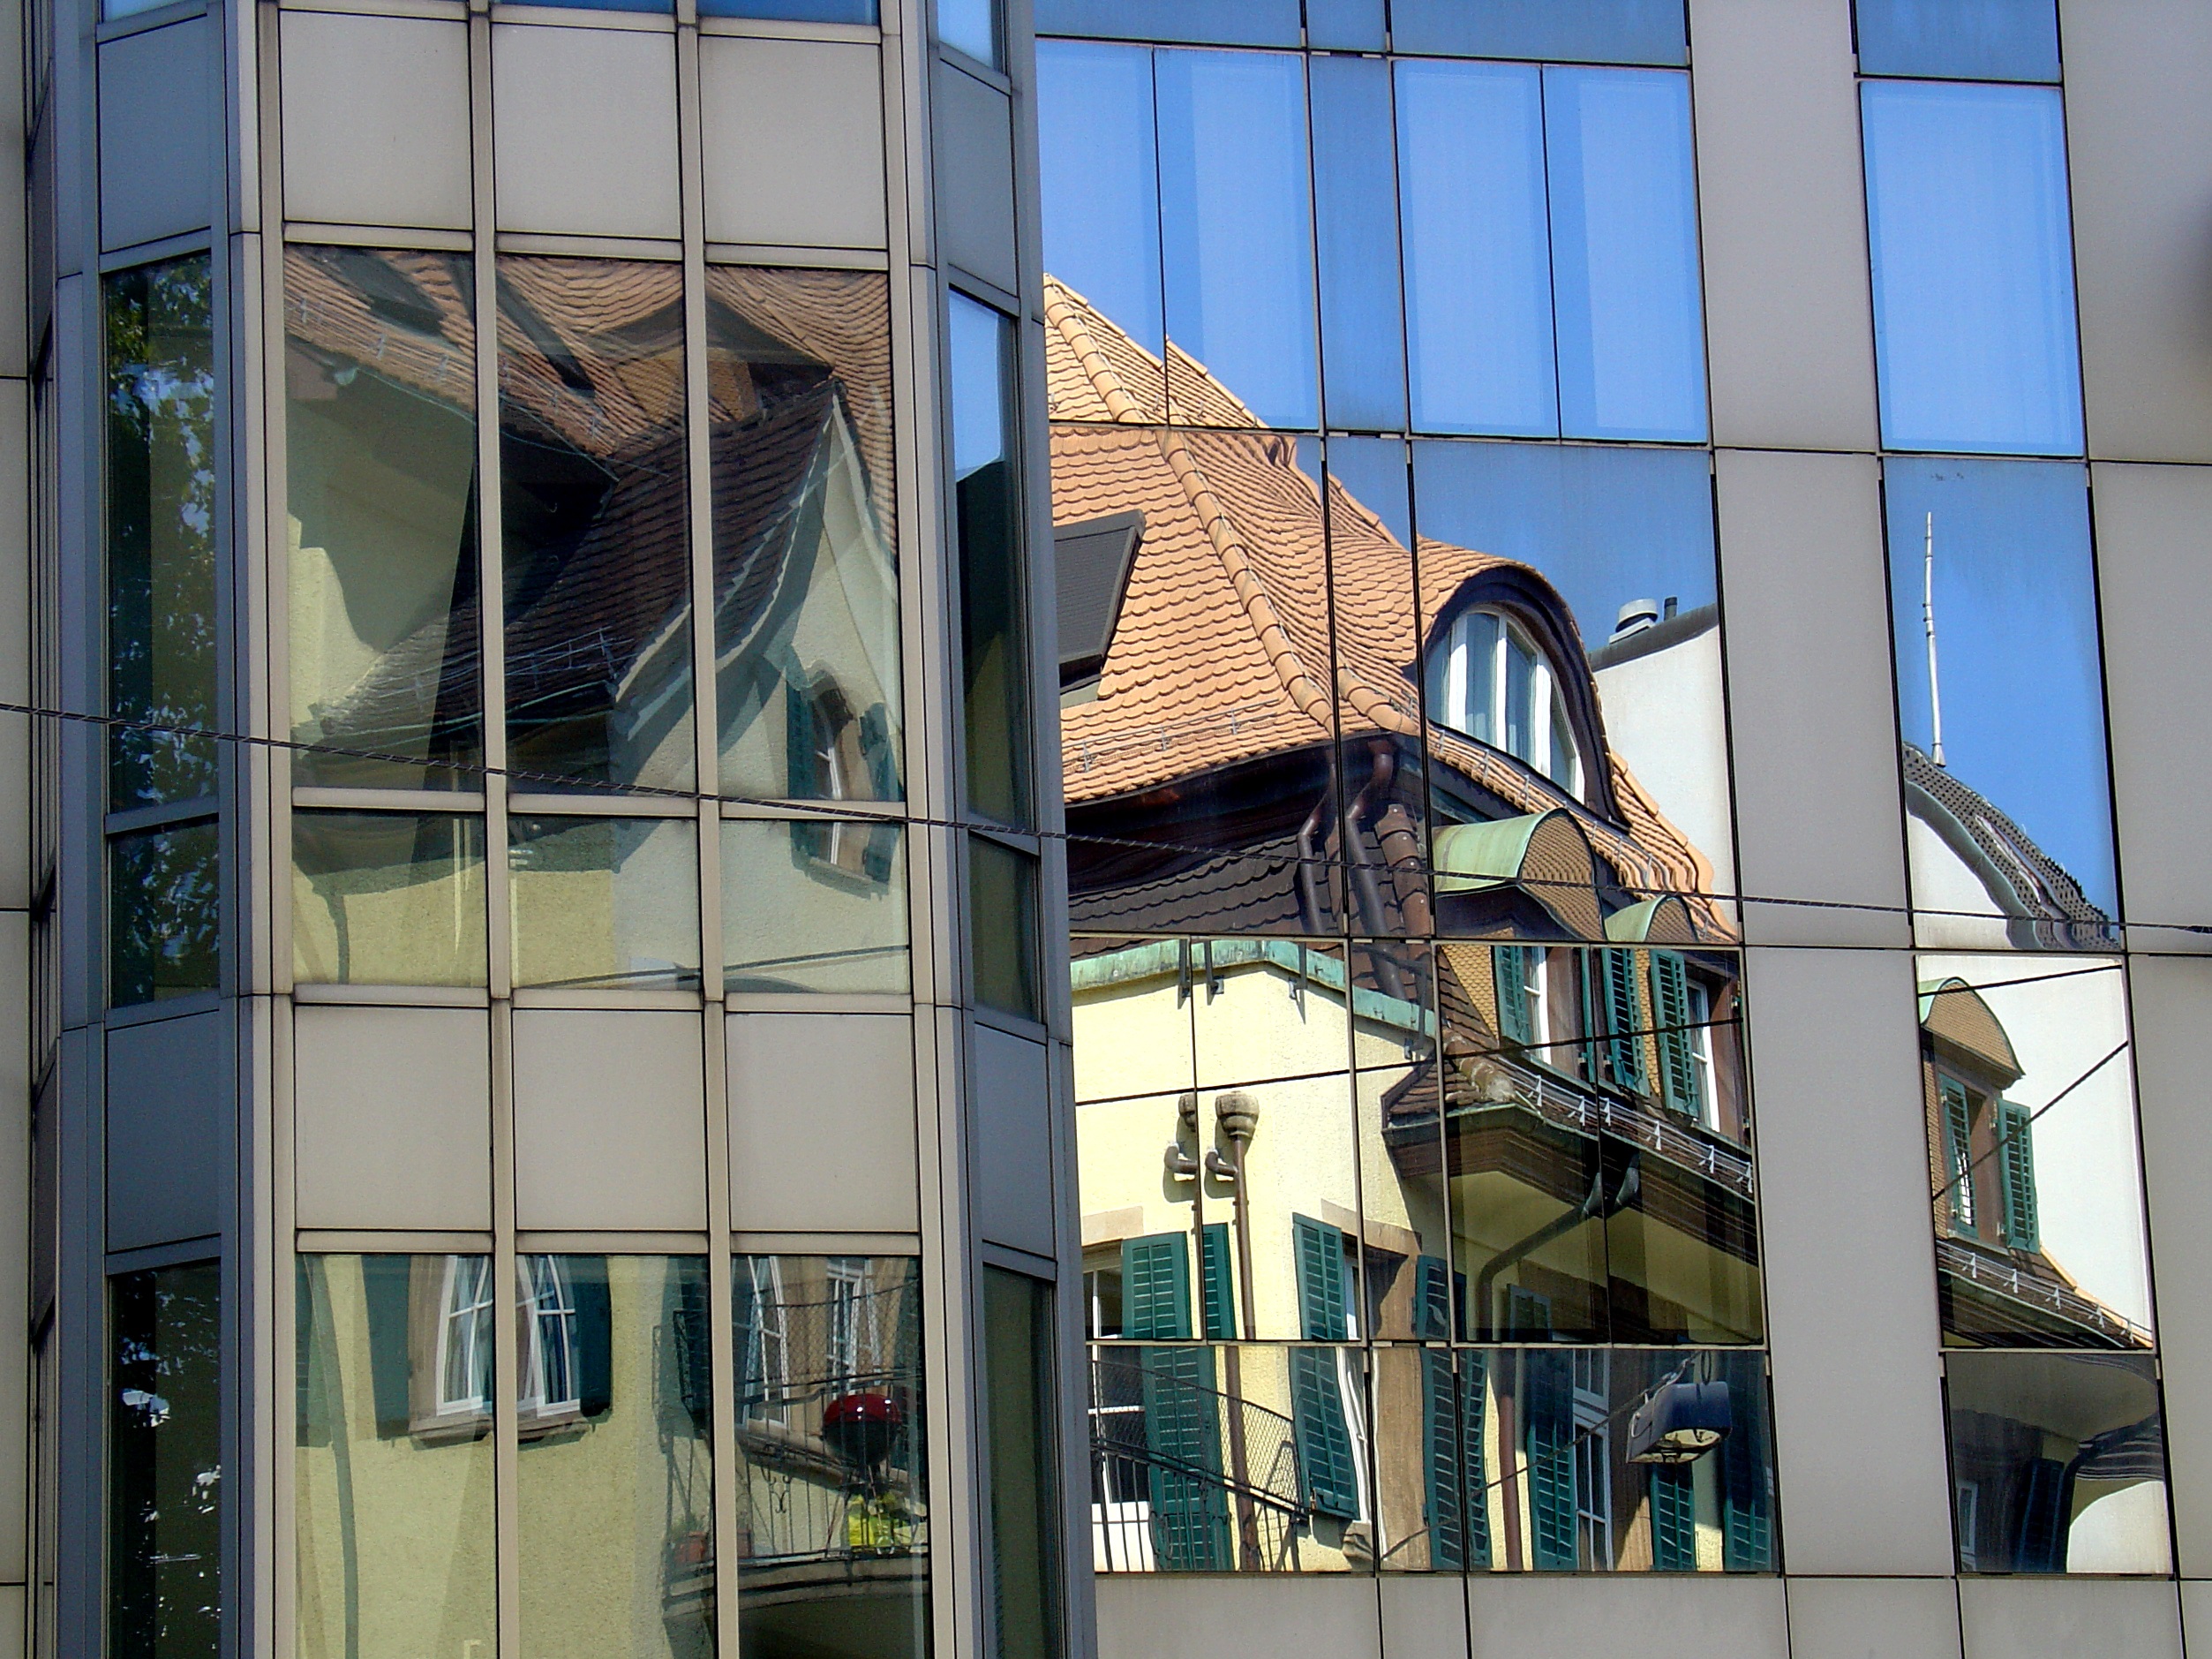
architecture, house, window, glass, building, home, downtown, balcony, reflection, facade, apartment, interior design, reflections, mirroring, condominium, neighbourhood, glass facade, urban area, window covering